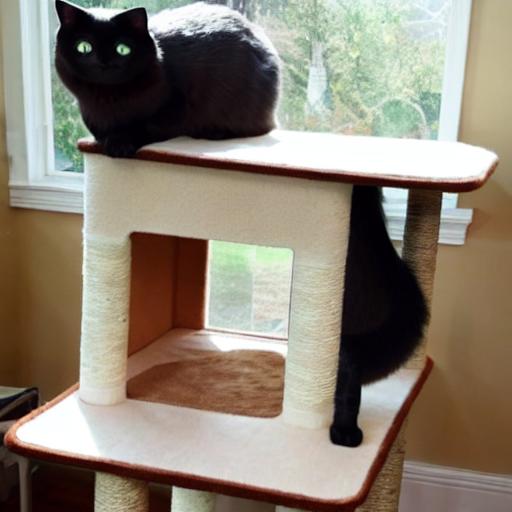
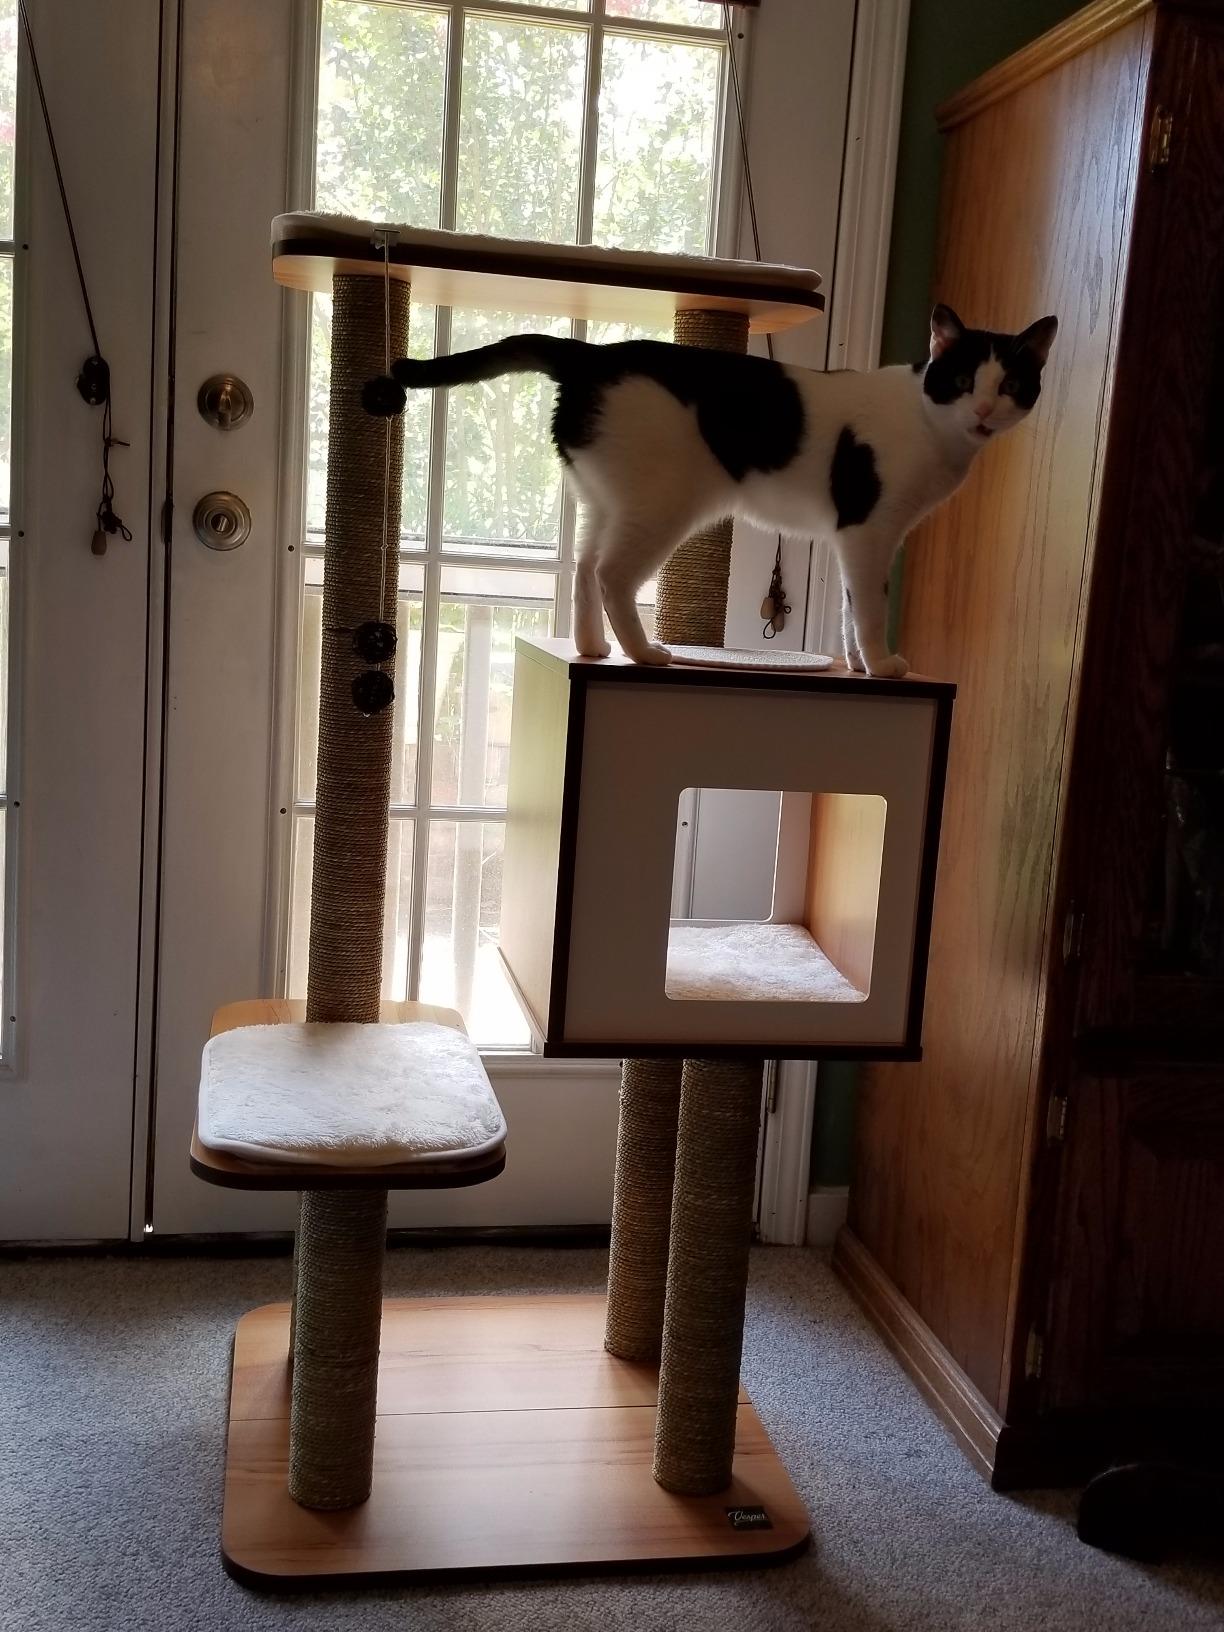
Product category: items_cat tree
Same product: no